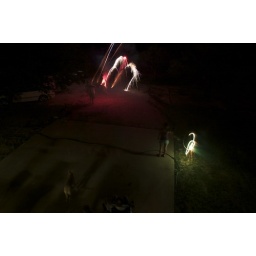
The green is a sparkler and the red in the back are roman candles.